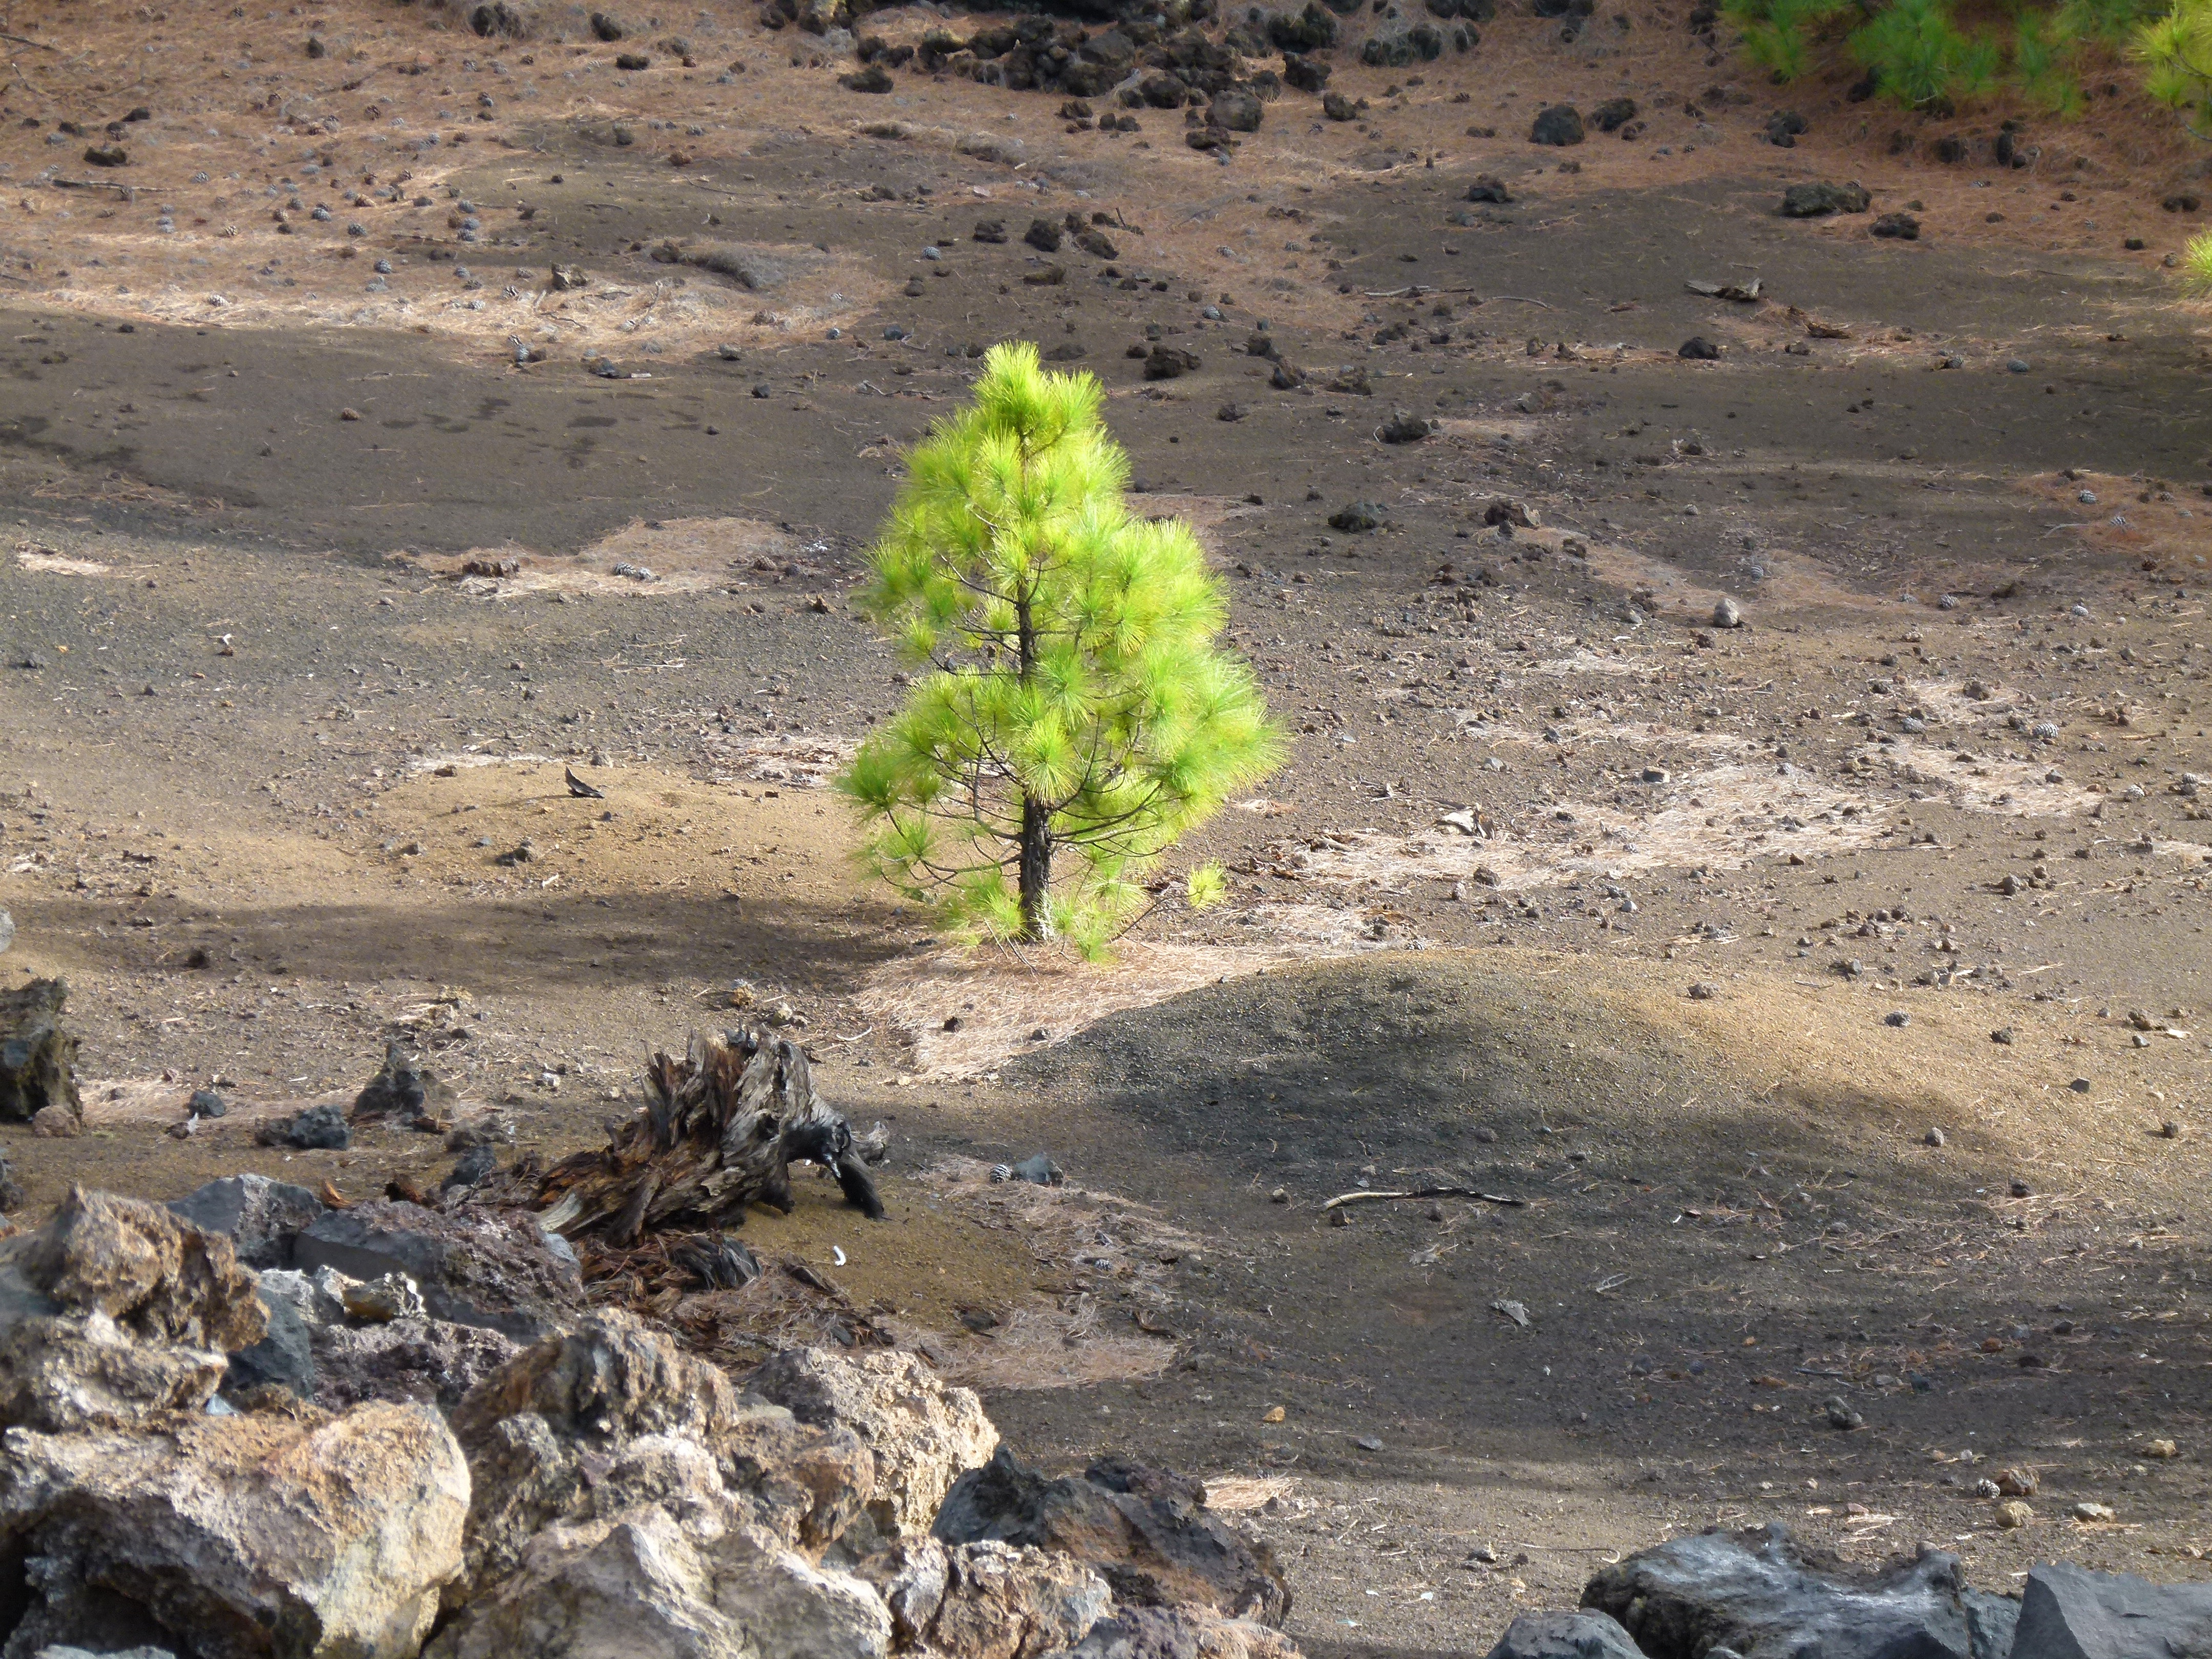
landscape, tree, rock, wilderness, desert, valley, pine, green, mud, soil, terrain, conifer, geology, wadi, karg, natural environment, geological phenomenon